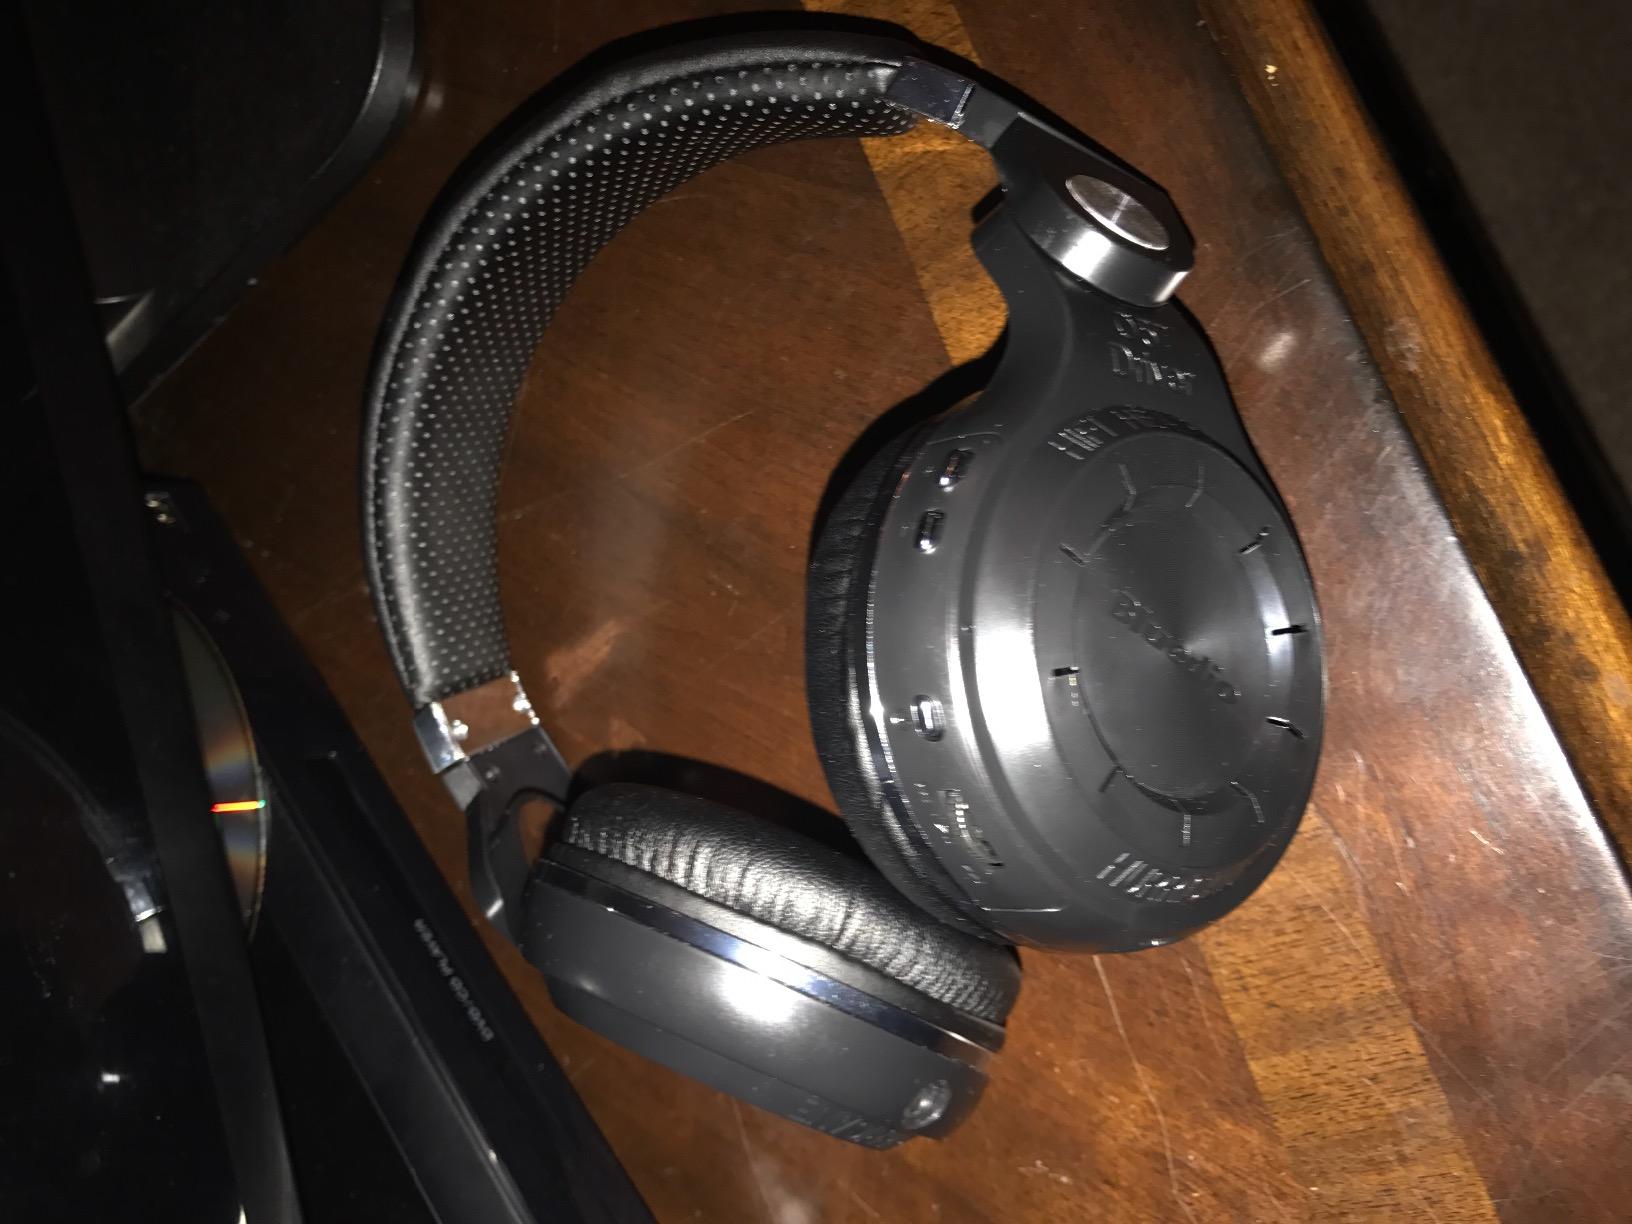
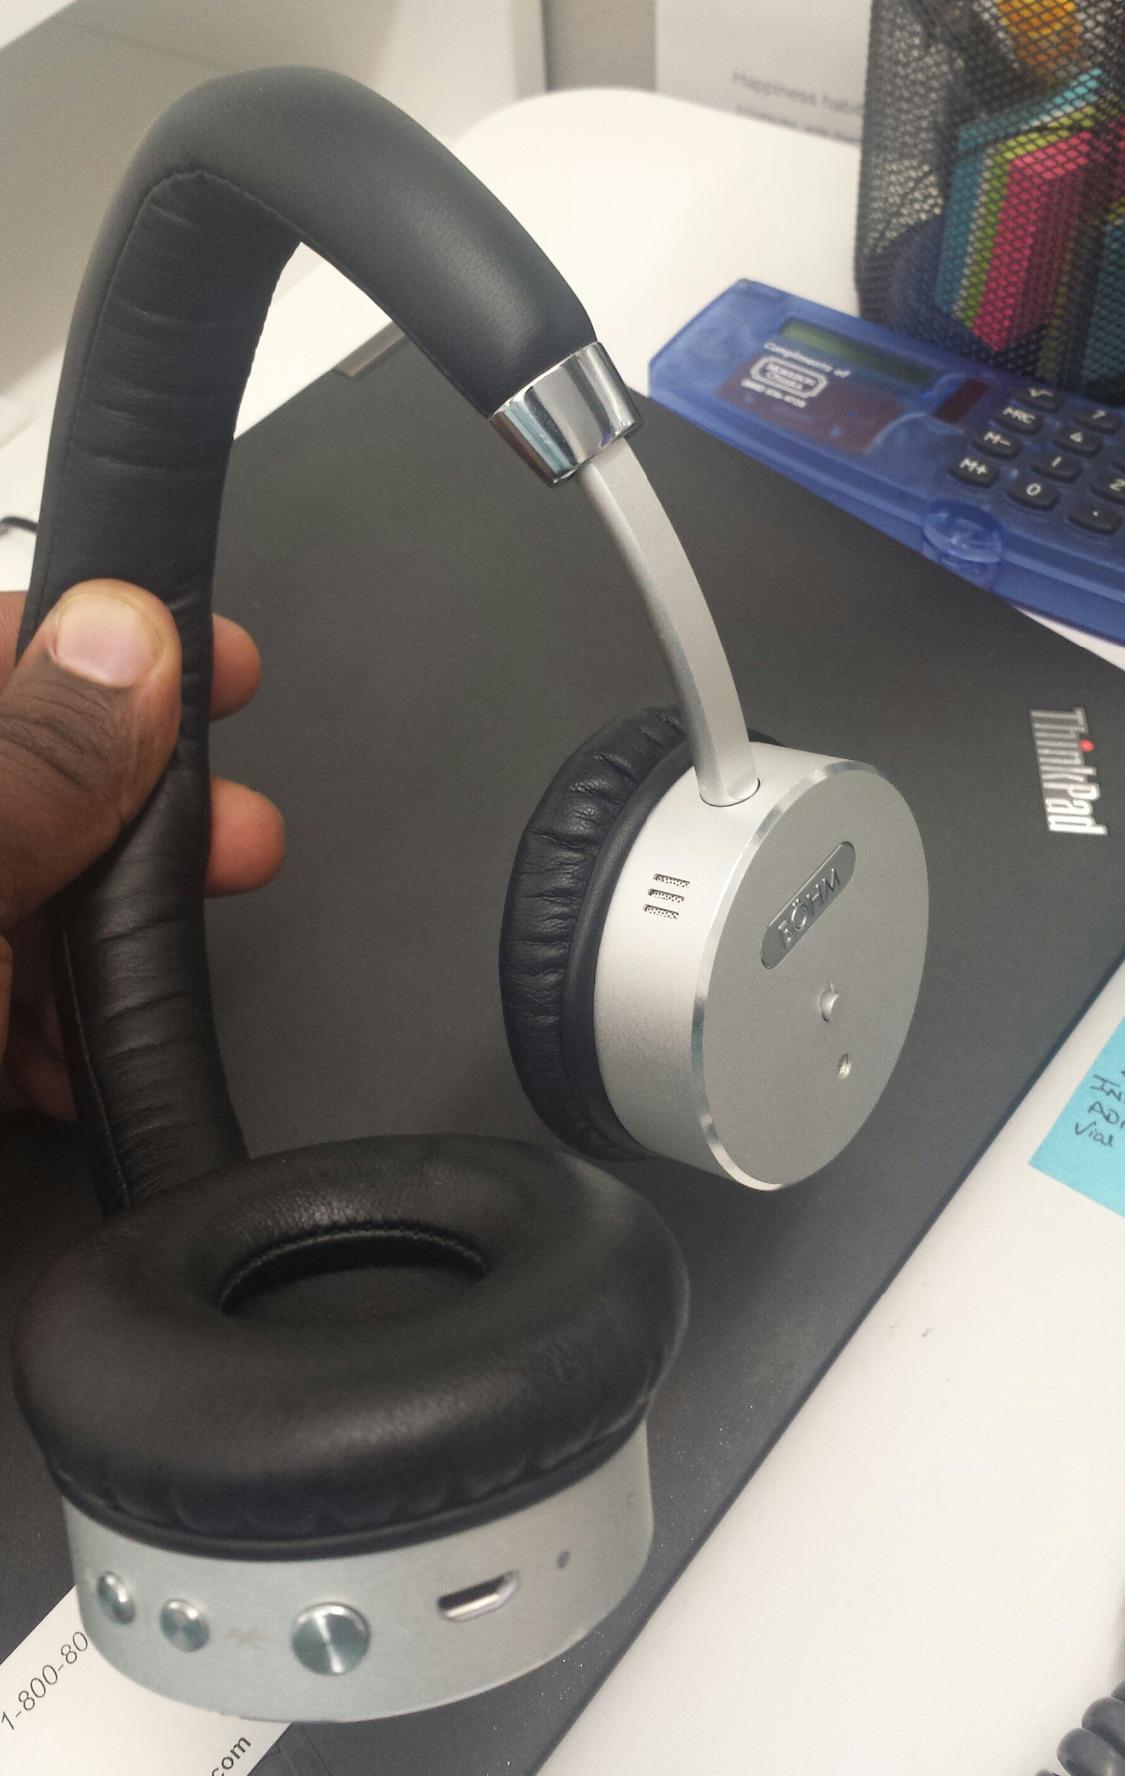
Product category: headphones
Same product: no